Colegio Mayor de San Ildefonso

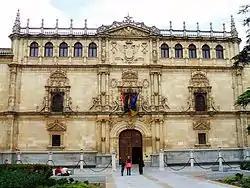

The Colegio Mayor de San Ildefonso (Spanish: "Colegio Mayor de San Ildefonso") is a historic college and building located in Alcalá de Henares, Spain. It was declared "Bien de Interés Cultural" in 1914.